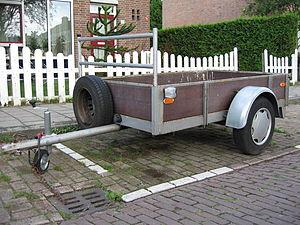
Une remorque est un véhicule que l'on attelle à un autre véhicule, dit tracteur, pour le déplacer.